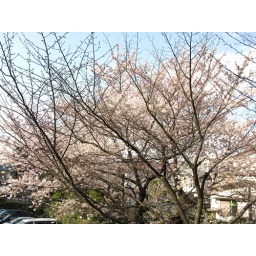
A view of cherry blossom from my house in Japan. Typical Japanese colour toned with pink and moss green.